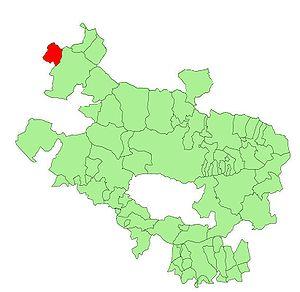
Artziniega en basque ou Arceniega en castillan est une commune d'Alava dans la communauté autonome du Pays basque en Espagne.